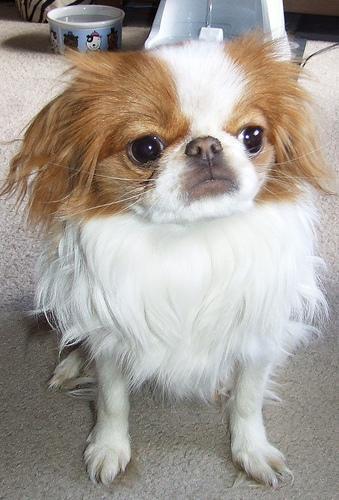
japanese chin